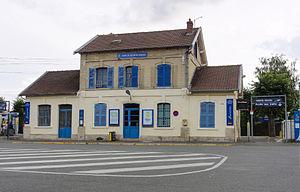
La gare de Nointel - Mours, Val-d'Oise, France.
Mours est une commune française située dans le département du Val-d'Oise en région Île-de-France. Elle appartient à l'unité urbaine de Persan - Beaumont-sur-Oise.
La gare de Nointel - Mours est une gare ferroviaire française de la ligne d'Épinay - Villetaneuse au Tréport - Mers, située dans la commune de Nointel, à proximité de Mours, dans le département du Val-d'Oise, en région Île-de-France.